Dickweiler

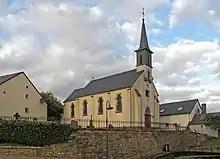
Church of Dickweiler, Luxembourg

Dickweiler is a village in the commune of Rosport-Mompach, in eastern Luxembourg. , the village has a population of 131.